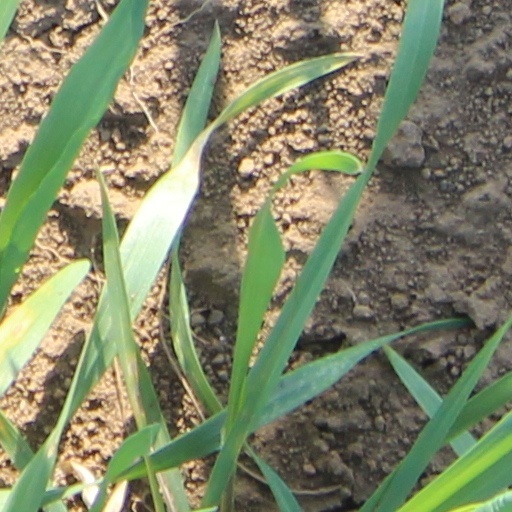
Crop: wheat